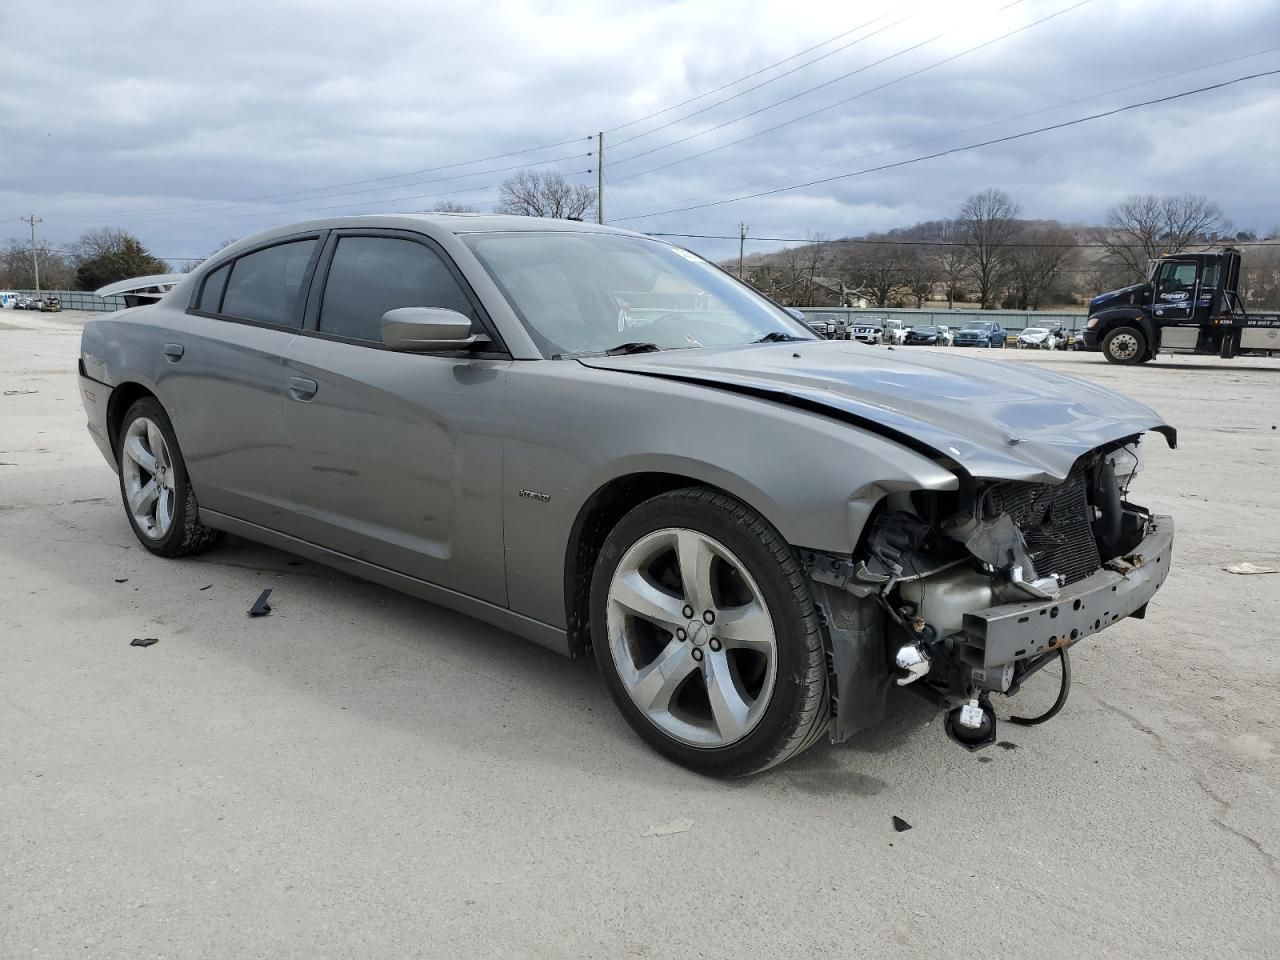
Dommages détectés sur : plaque d'immatriculation avant, pare-choc avant, feu avant droit, capot, aile avant droite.
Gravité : majeur